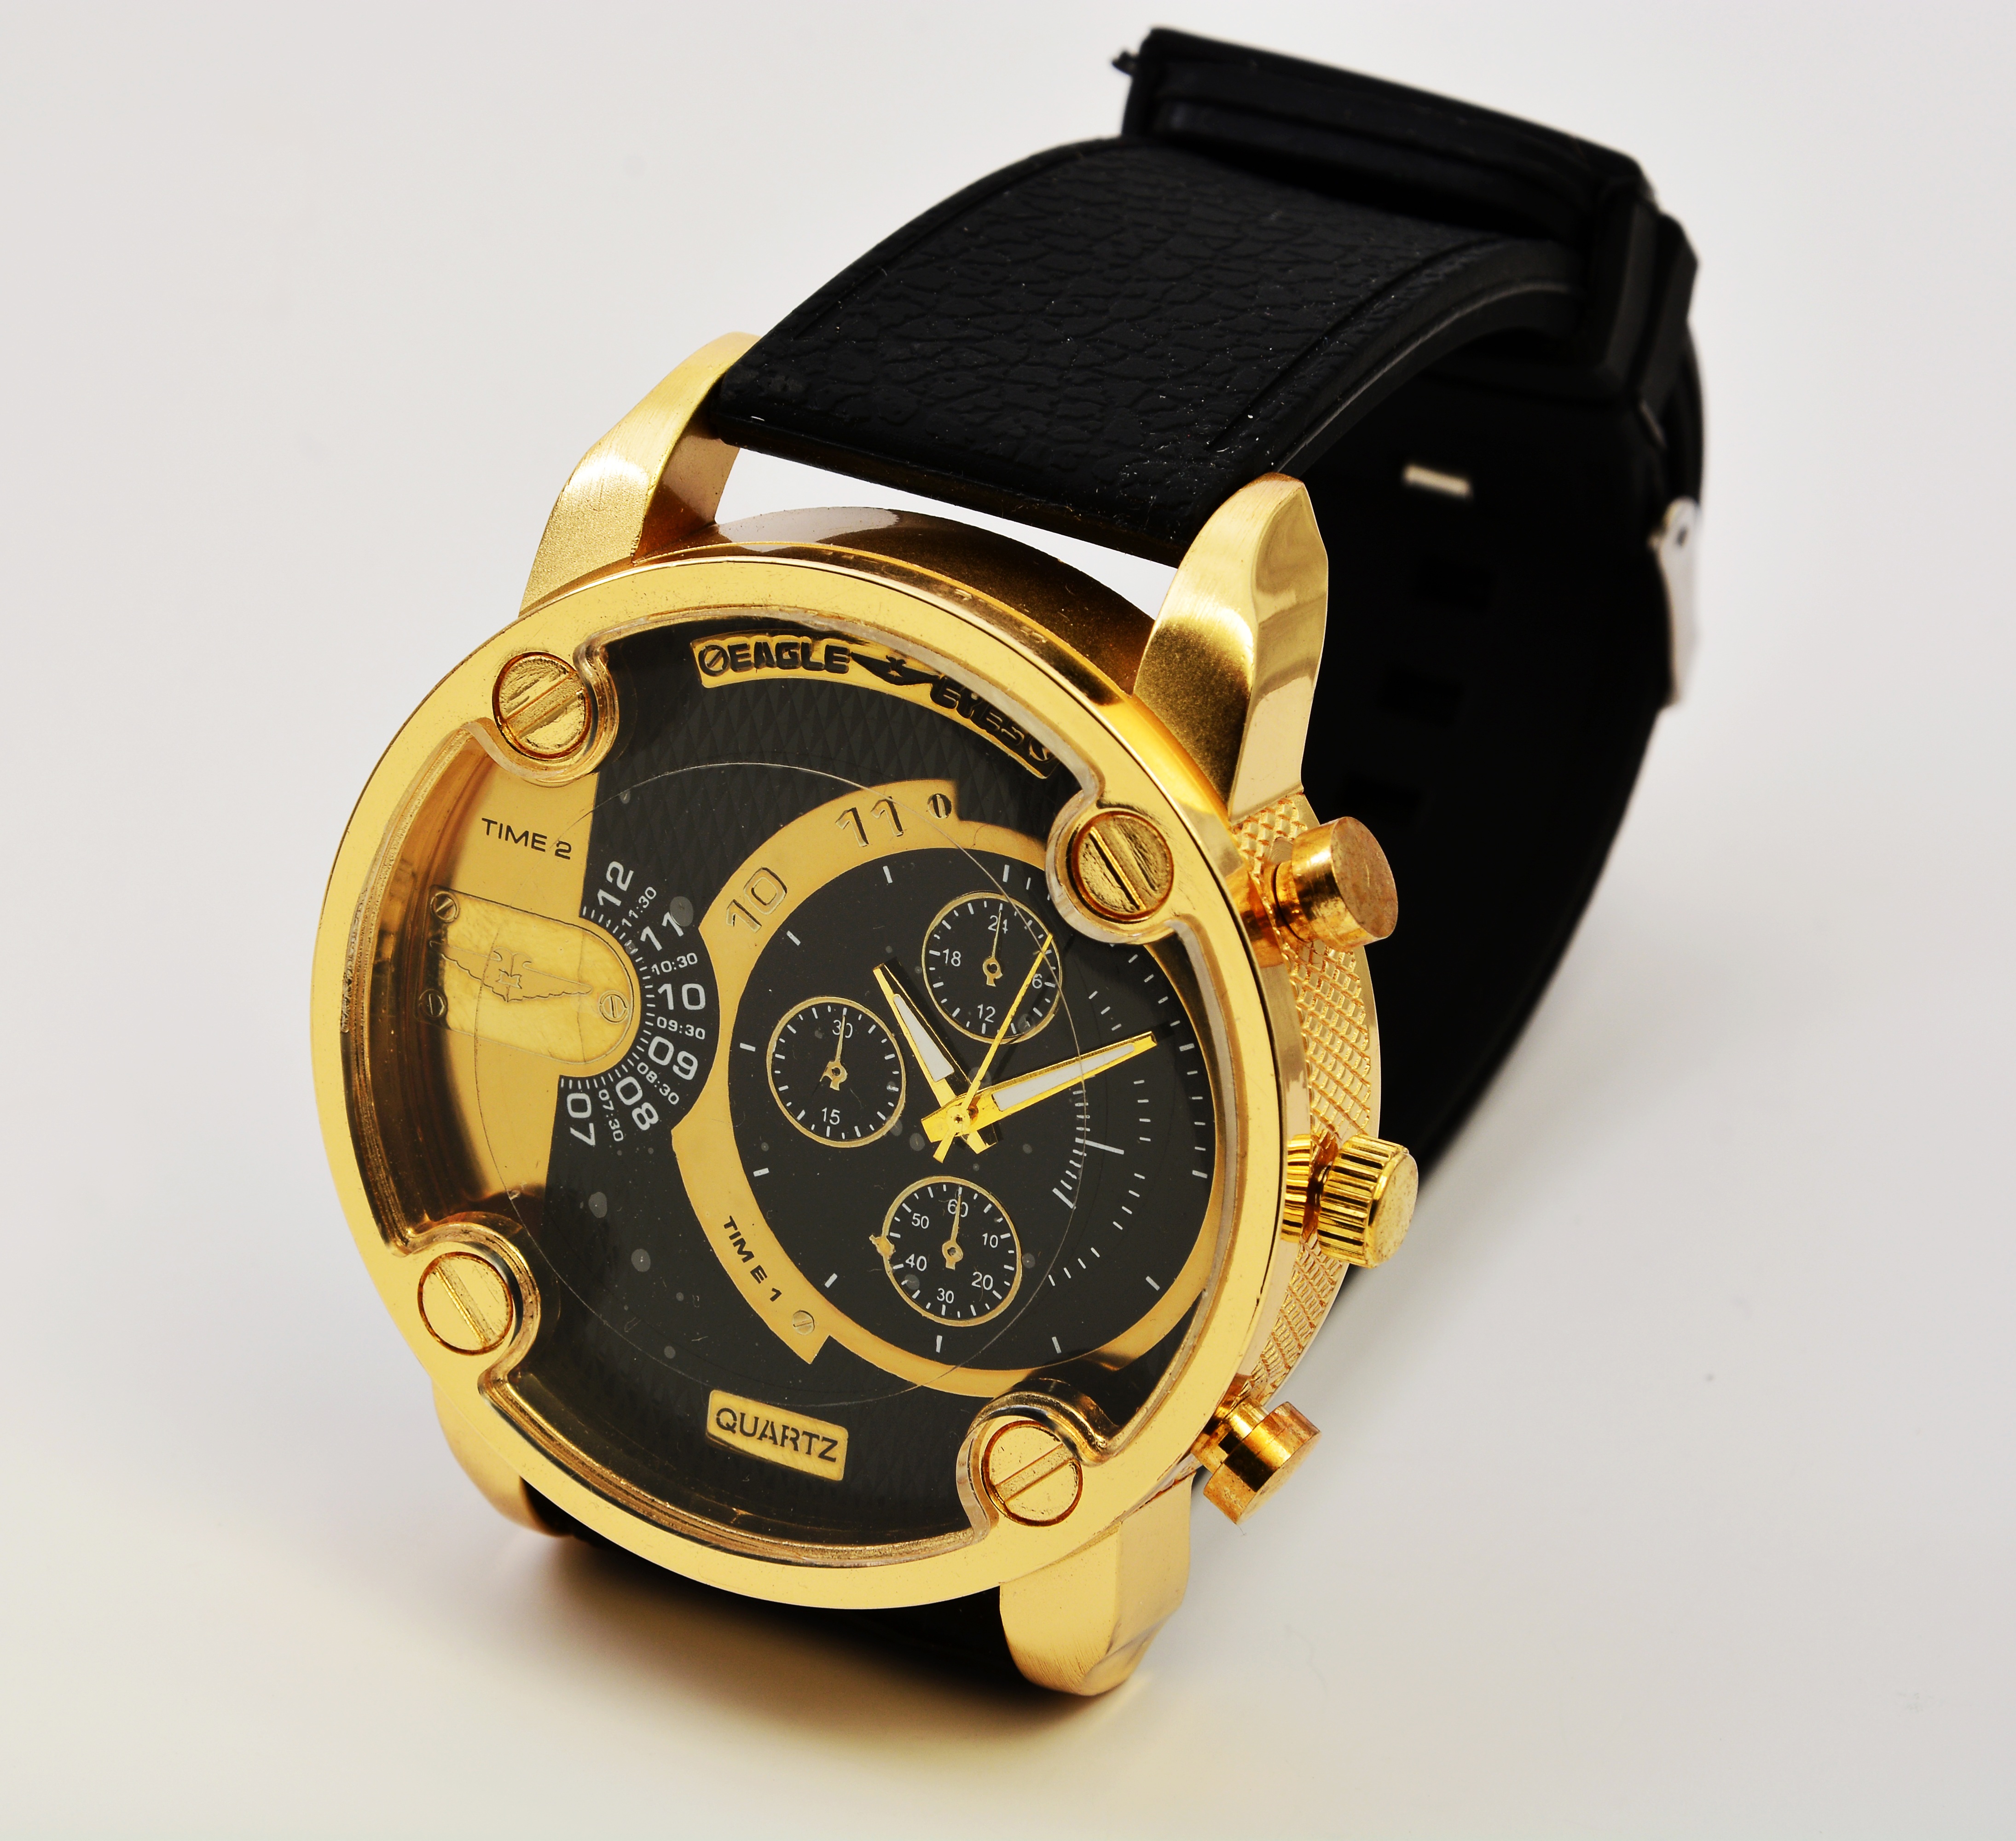
watch, hand, time, male, brand, strap, mineral